Standard Bank

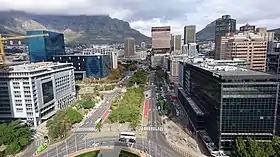
Standard Bank's Western Cape regional office (rear left) in Heerengracht Street, Foreshore, Cape Town

Standard Bank (officially Standard Bank Group Limited) is the largest bank in Africa, as well as the continent's biggest lender by assets.